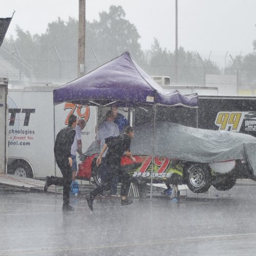
rainy weather is never a welcome site at a race track .